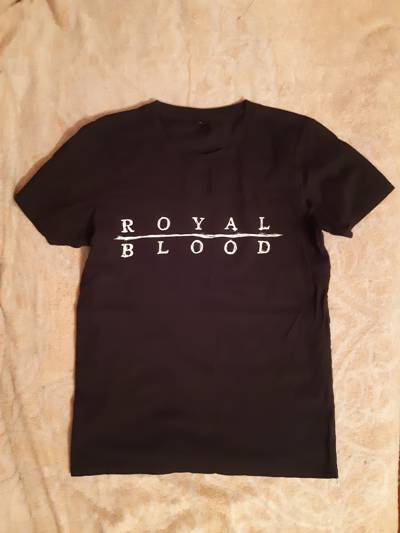
Waste category: clothes